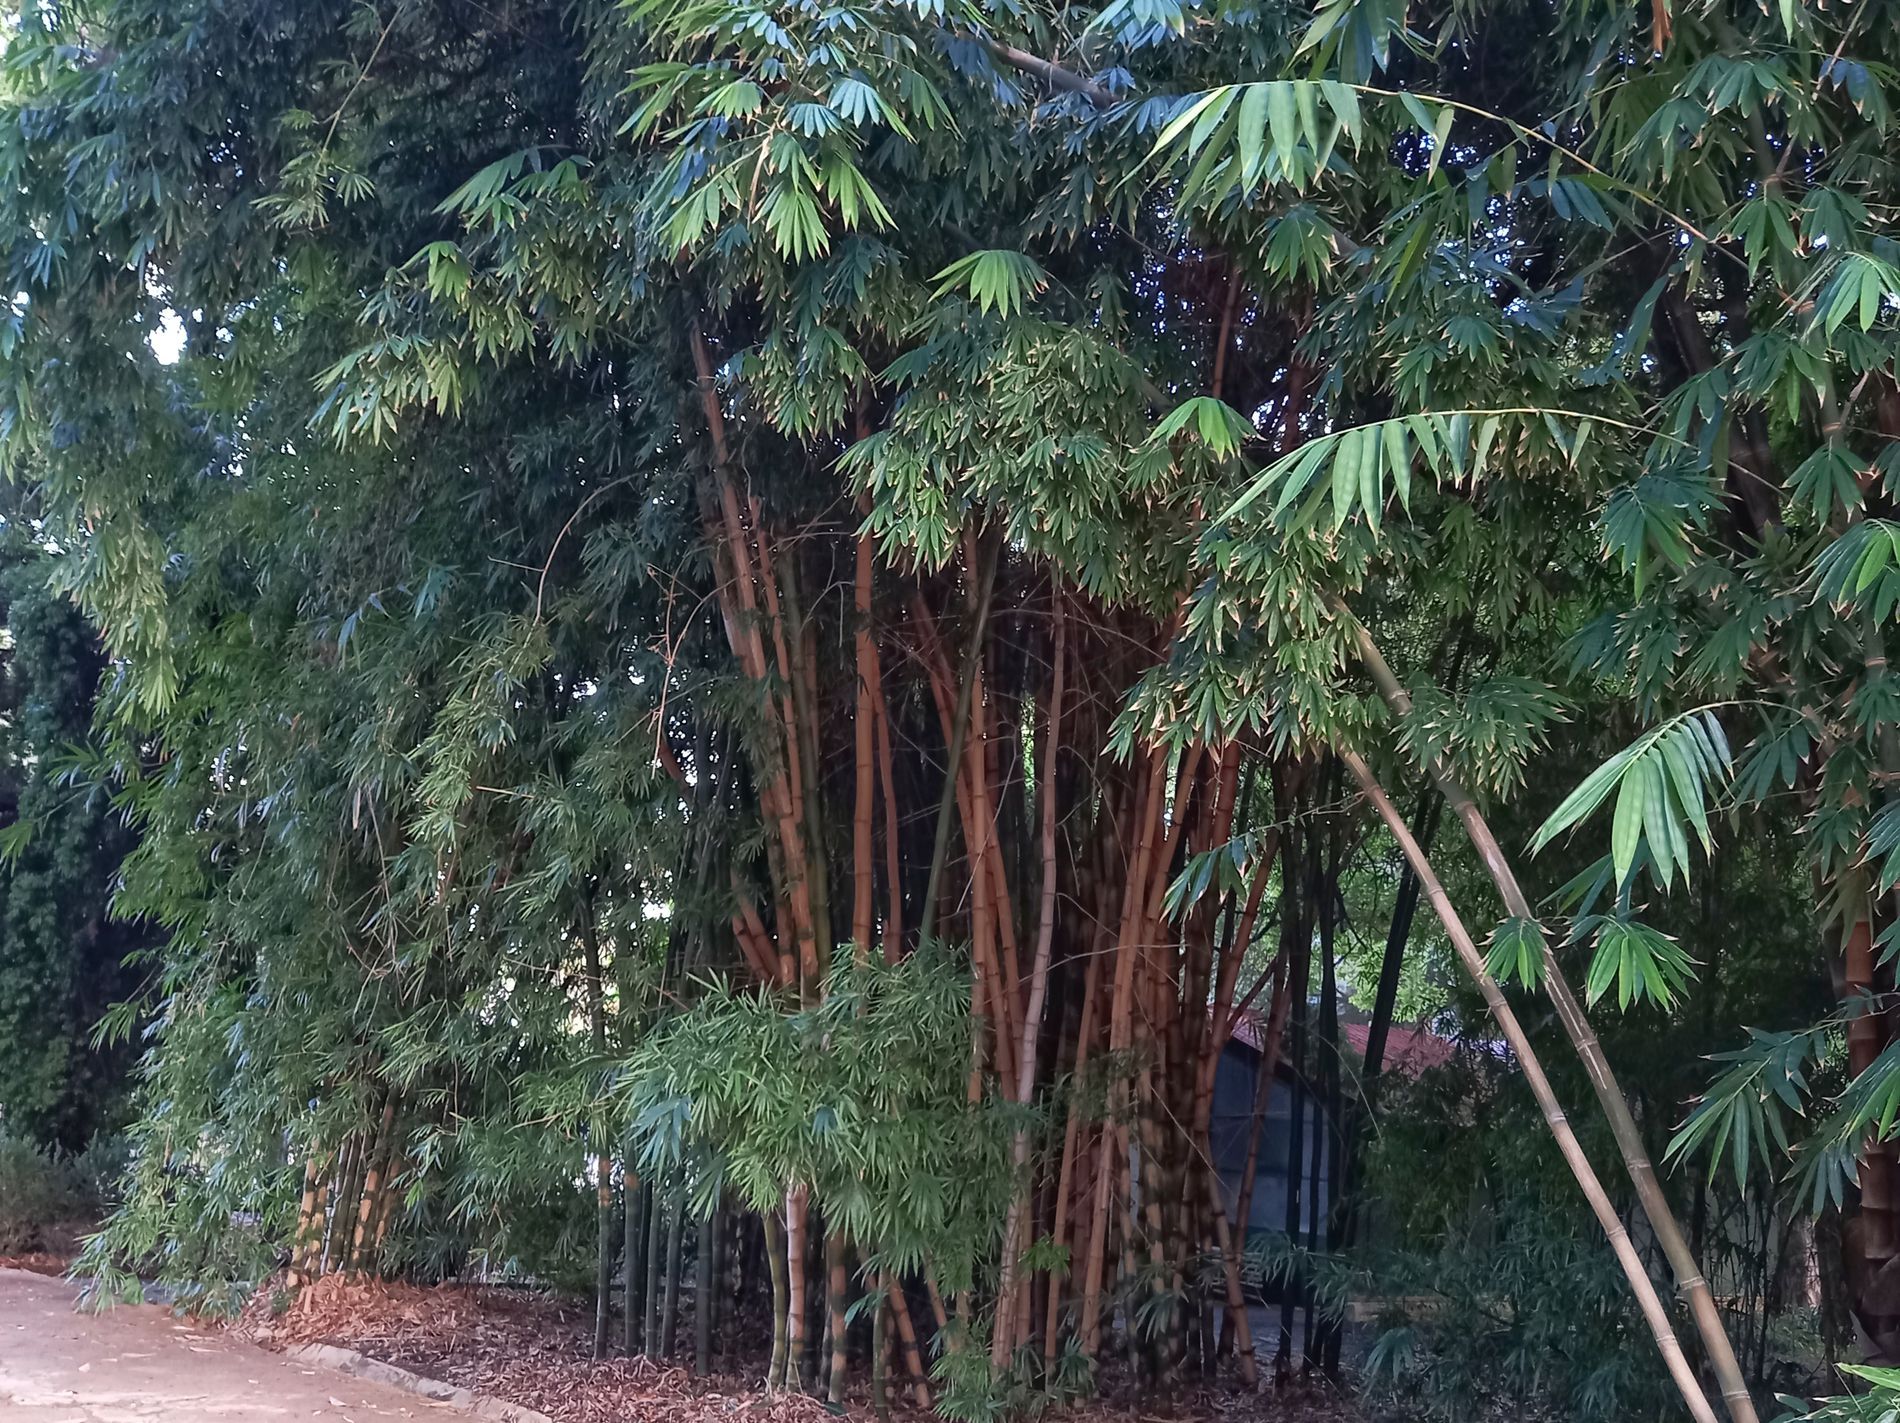
Bamboo Grove at Dusk
This image shows bamboo trees with tall, slender stalks and lush green leaves. The bamboo is growing beside a dirt road.
The camera captures a wide view of a dense bamboo grove from a ground-level angle, showing the full height and spread of the bamboo stalks and leaves. The shot includes part of a dirt path on the left and a structure partially hidden in the background.
Labels: Plant, Tree, Banyan, Trees, Forest, Road
Camera: samsung SM-A315G
Aperture: F2
Exposure: 1/33 sec
ISO: 250
Focal length: 4.6 mm